Verney Junction railway station

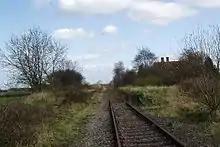
A March 2005 view taken from the approximate area of the top image from 1983

Although the two World Wars brought an increase in freight traffic from Verney Junction to London, with considerable volumes of freight passing through the station's transfer sidings, the post-war period saw a decline in the station's fortunes. The closure of the Aylesbury-Verney section by the LPTB in 1936 was followed by the removal of one of the line's tracks on 28 January 1940. In the same year, freight traffic through Verney Junction was substantially diminished by the opening on 14 September 1940 of an east-facing connecting spur between the LNWR and GCR lines at Calvert which enabled freight from the Oxford-Bletchley route to work south over the Great Central Main Line without having to pass over the Verney Junction-Quainton Road section.